Sally Yates

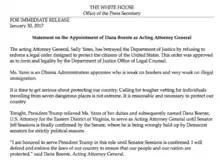
White House press release on the dismissal of Sally Yates

Upon announcing her decision not to defend the order, Yates was immediately dismissed by the Trump administration via hand-delivered letter, and replaced with Dana Boente, the United States Attorney for the Eastern District of Virginia, later in the evening on January 30, 2017. Before President Donald Trump signed an executive order appointing Boente to replace Yates, Channing D. Phillips, the United States Attorney for the District of Columbia, served as acting attorney general for a few hours that evening in the meantime pursuant to Executive Order 13762 titled “Providing an Order of Succession Within the Department of Justice” that was signed by President Barack Obama on January 13, 2017 and published in the Federal Register on January 19, 2017. After taking office, Boente ordered the Justice Department to enforce the executive order.